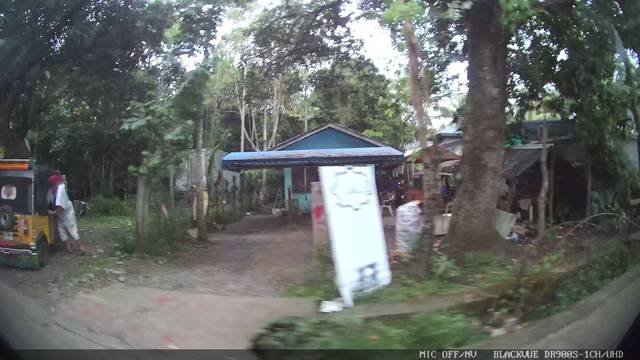
Region: Philippines
Coordinates: 7.09, 125.499